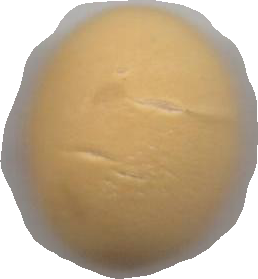
Variety: Grobogan